768 Naval Air Squadron

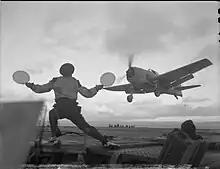
A Grumman Hellcat landing on HMS "Ravager" as the batsman makes the all-clear signal

HMS "Argus" was joined by the , , by July 1943, giving the DLT school a second deck in the Firth of Clyde and Irish Sea training areas. Other escort carriers also provided decks for the expanding deck landing training programme, during the Second World War. The squadron left RNAS Machrihanish on 29 September and relocated to RAF Heathfield, Ayr, where it received Gumman Hellcat, an American carrier-based fighter aircraft. This was followed shortly later by a move to RNAS Abbotsinch (HMS "Sanderling"), Paisley, Renfrewshire, where it received Grumman Avenger, an American torpedo bomber, Vought Corsair, an American carrier-based fighter aircraft and later Fairey Firefly, a British carrier-based fighter and anti-submarine aircraft. The squadron also kept a detachment at RAF Heathfield, used as a forward airfield to be near the aircraft carrier training areas.